Mitsubishi i-MiEV

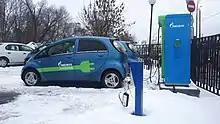

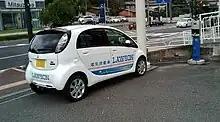
Mitsubishi i-MiEV recharging from an on-street charging station in Japan.

The European version of the i-MiEV was introduced at the 2010 Paris Motor Show. Specific features of the European version include a new design to the front and rear bumpers to meet EU regulations, re-arranged center stack in the instrument panel, improved interior comfort and both active and passive safety features have been improved with the addition of Active Stability Control (ASC), as well as side and curtain airbags, all included as standard equipment. The European MiEV achieves an all-electric range of under the European NEDC driving pattern.